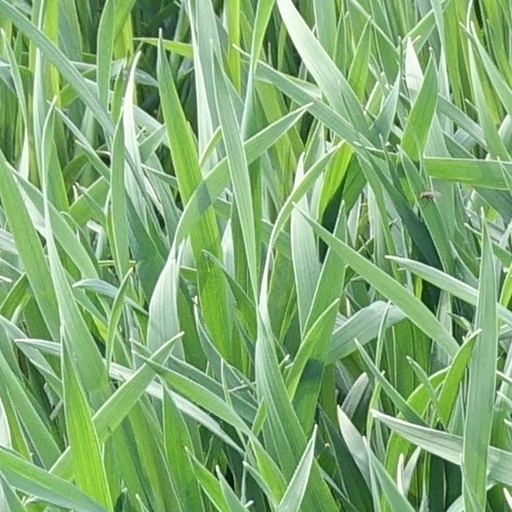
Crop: wheat